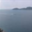
Label: sea